Onn Hafiz Ghazi

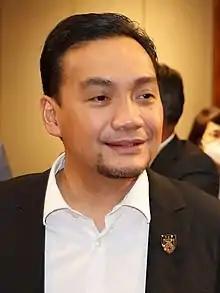
Onn Hafiz in 2022

Onn Hafiz bin Ghazi (born 2 March 1979) is a Malaysian politician who has served as the 19th Menteri Besar of Johor and Member of the Johor State Legislative Assembly (MLA) for Machap since March 2022. He previously served as MLA for Layang-Layang from May 2018 to March 2022. From March 2020 to his promotion to Menteri Besarship in March 2022, he served as Member of the Johor State Executive Council (EXCO) in the Barisan Nasional (BN) state administration under former Menteri Besar Hasni Mohammad. He is a member and the Division Chief of Simpang Renggam of the United Malays National Organisation (UMNO), a component party of the BN coalition. He has also served as the State Chairman of BN and UMNO of Johor since February 2024 and December 2023 respectively.